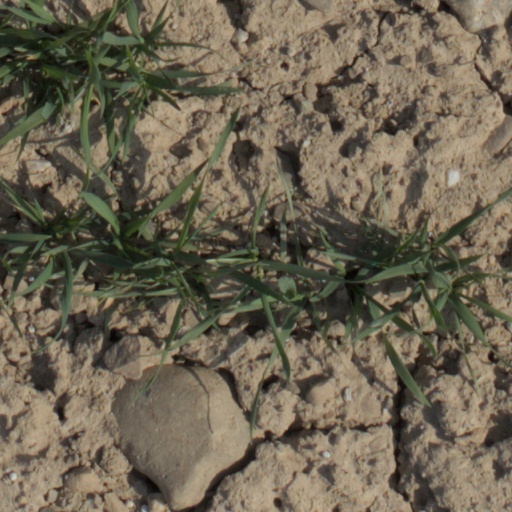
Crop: wheat